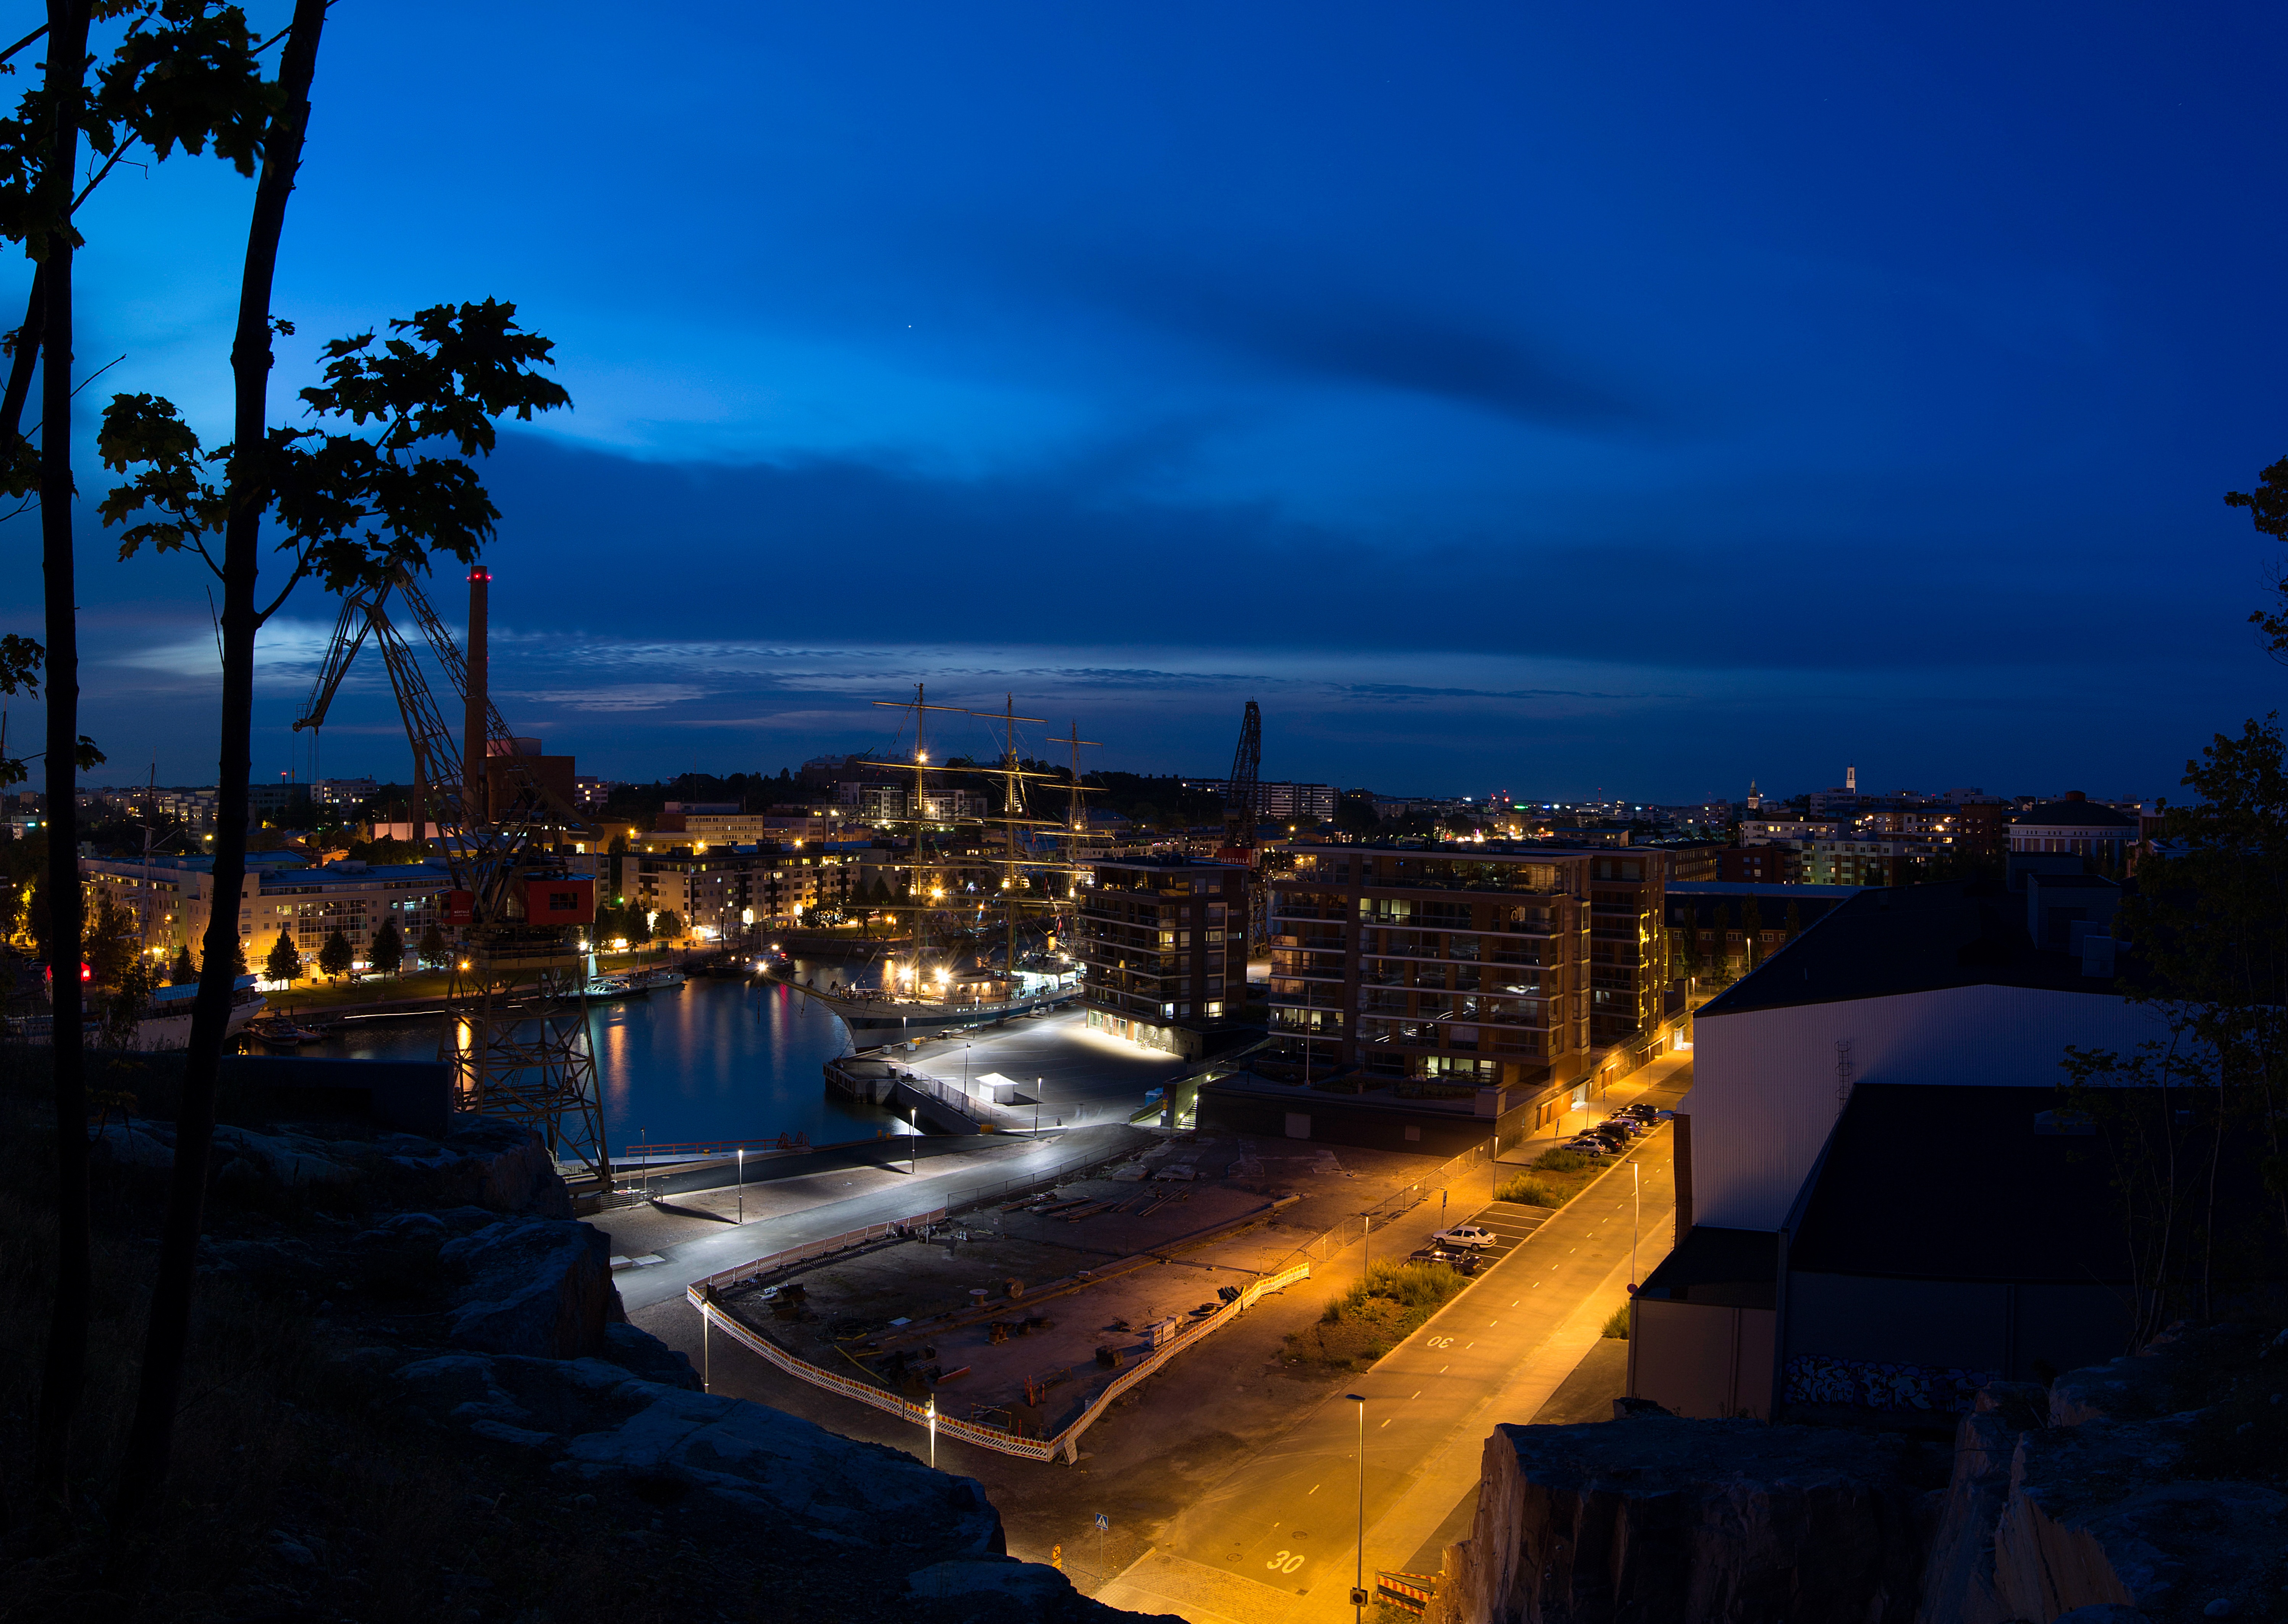
sea, coast, horizon, silhouette, dock, sky, sunset, skyline, night, sunlight, morning, star, dawn, city, river, cityscape, panorama, dusk, evening, reflection, marina, port, turku, sailing ship, urban area, harbor crane